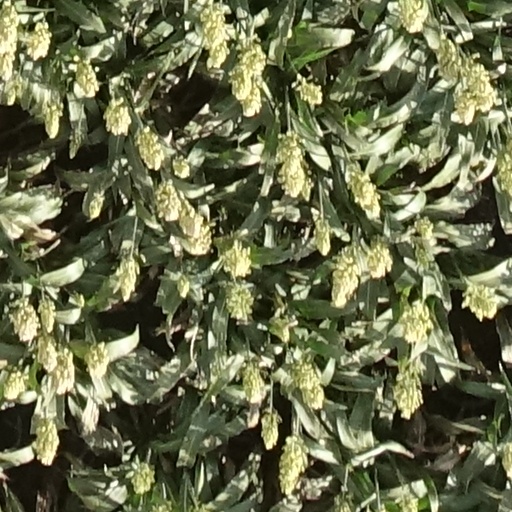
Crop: sorghum